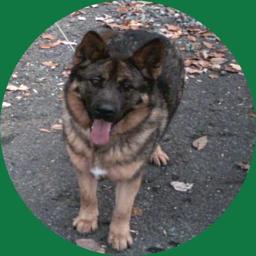
Animal: dogs